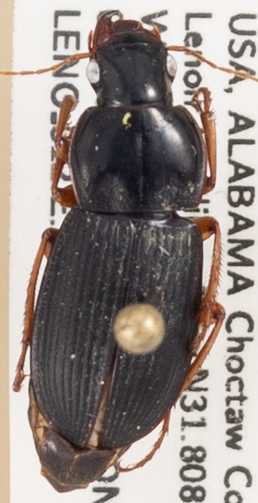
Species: Harpalus vagans
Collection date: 2021-10-06
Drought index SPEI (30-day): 1.13
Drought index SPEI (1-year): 2.09
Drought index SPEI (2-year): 2.09